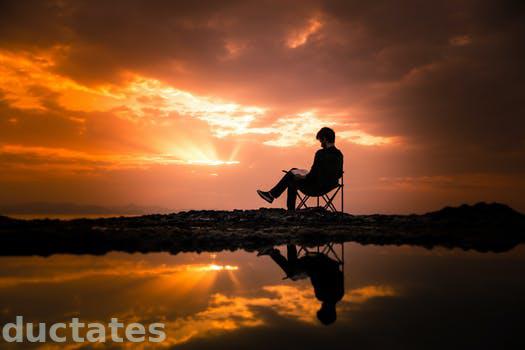
Label: Watermark